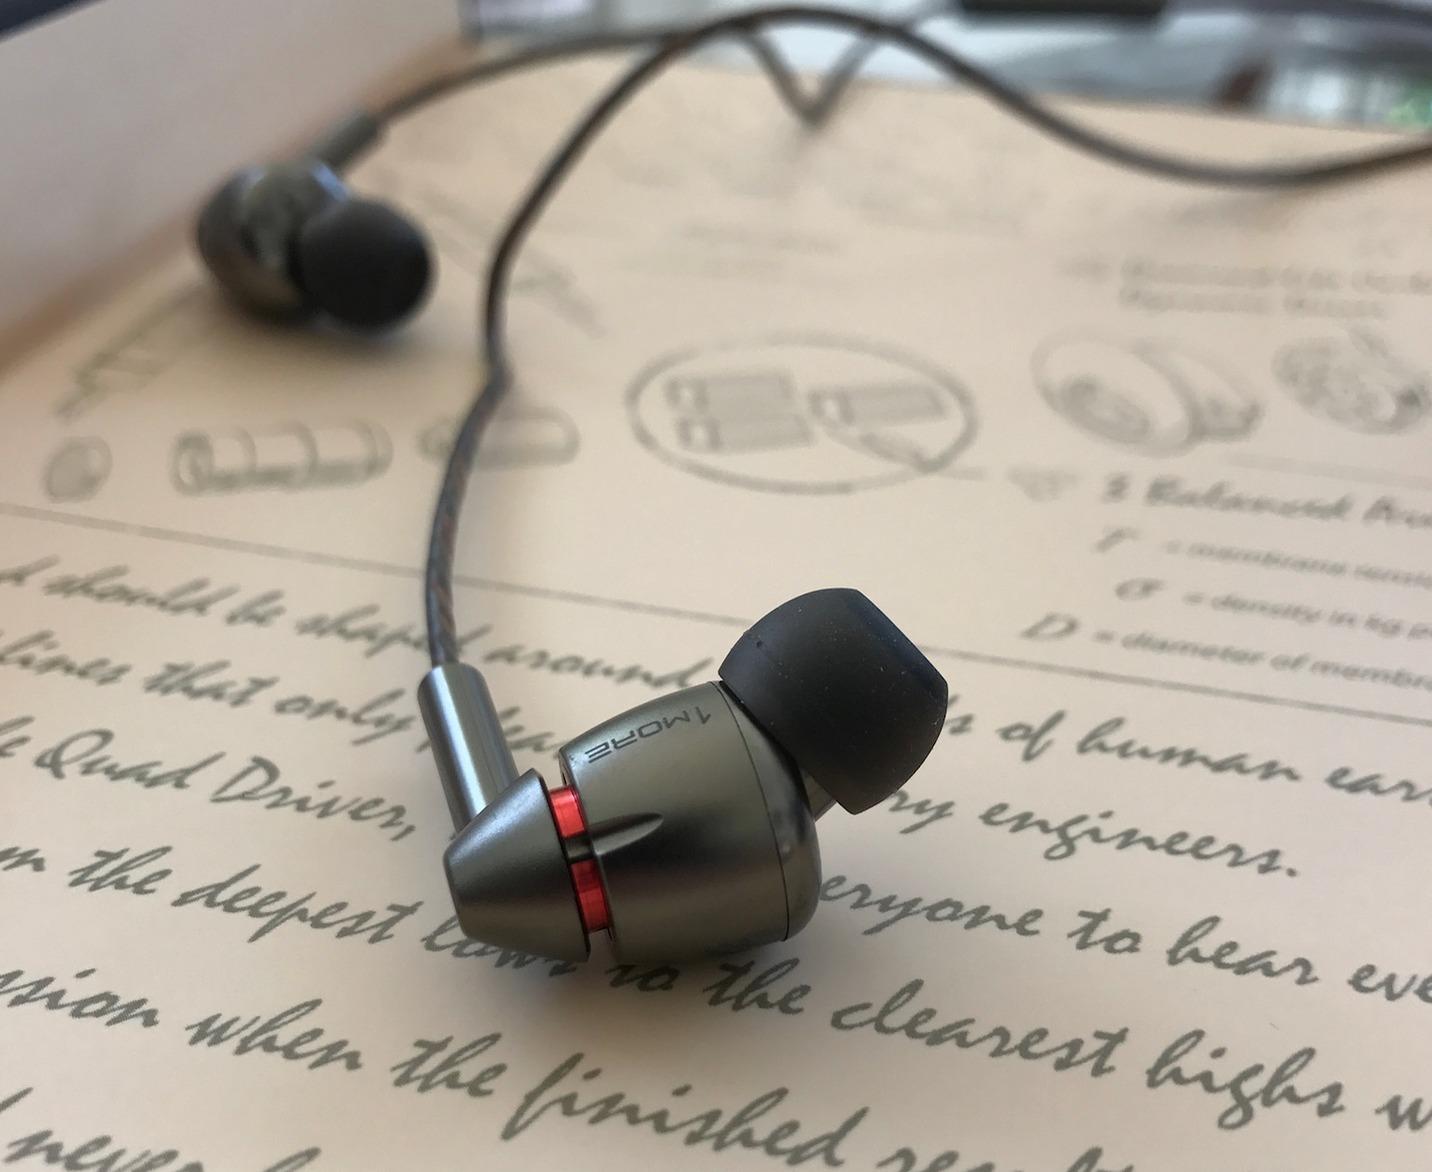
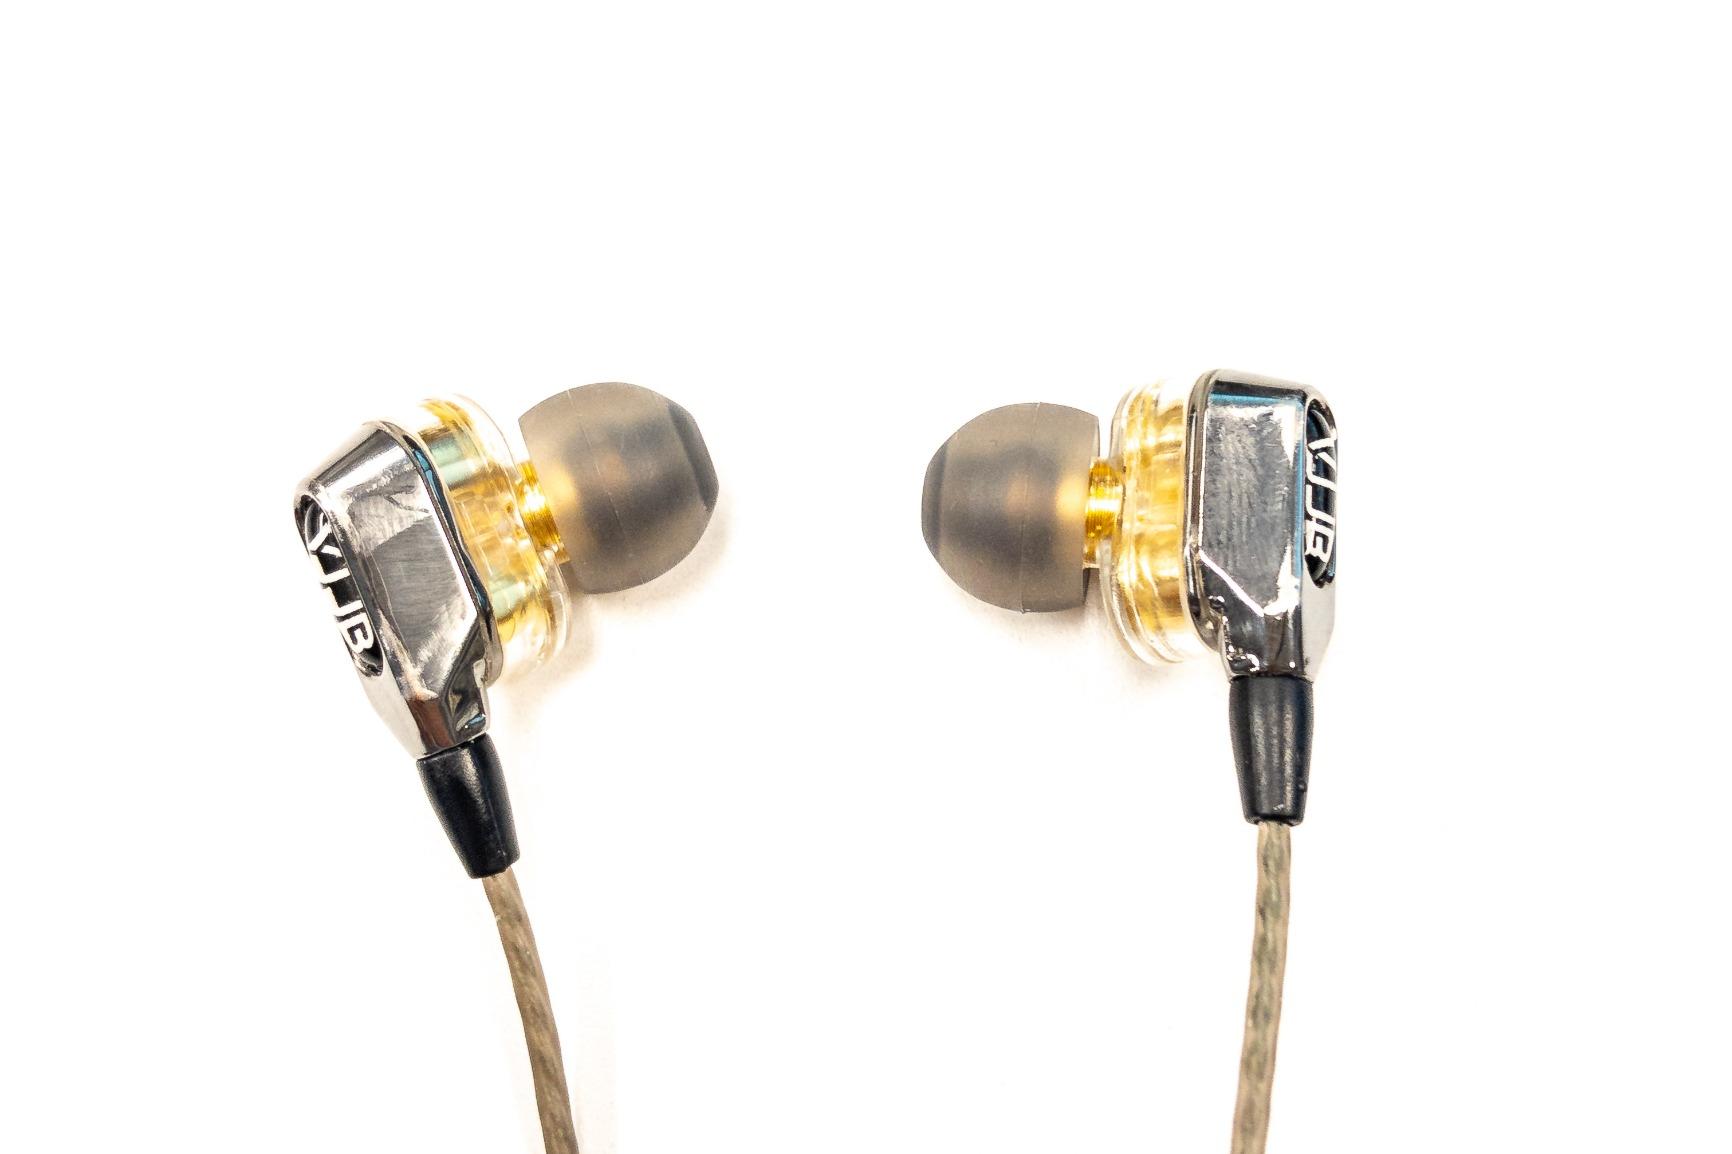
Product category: headphones
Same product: no